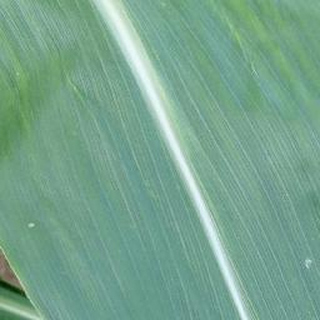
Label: healthy_corn